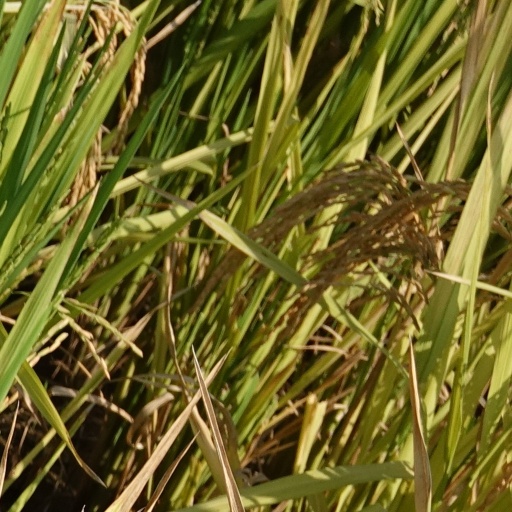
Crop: rice